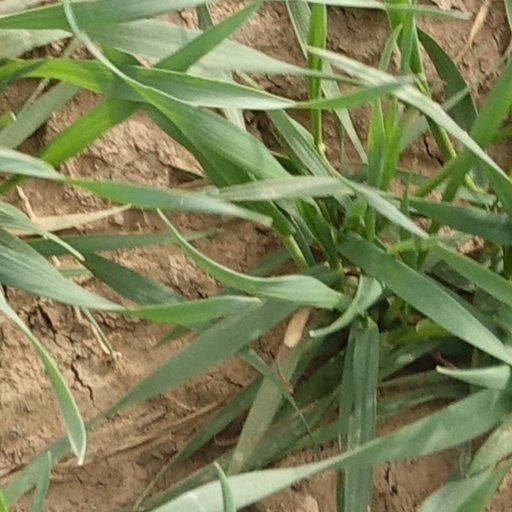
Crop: wheat